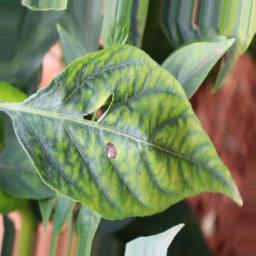
Label: cercospora